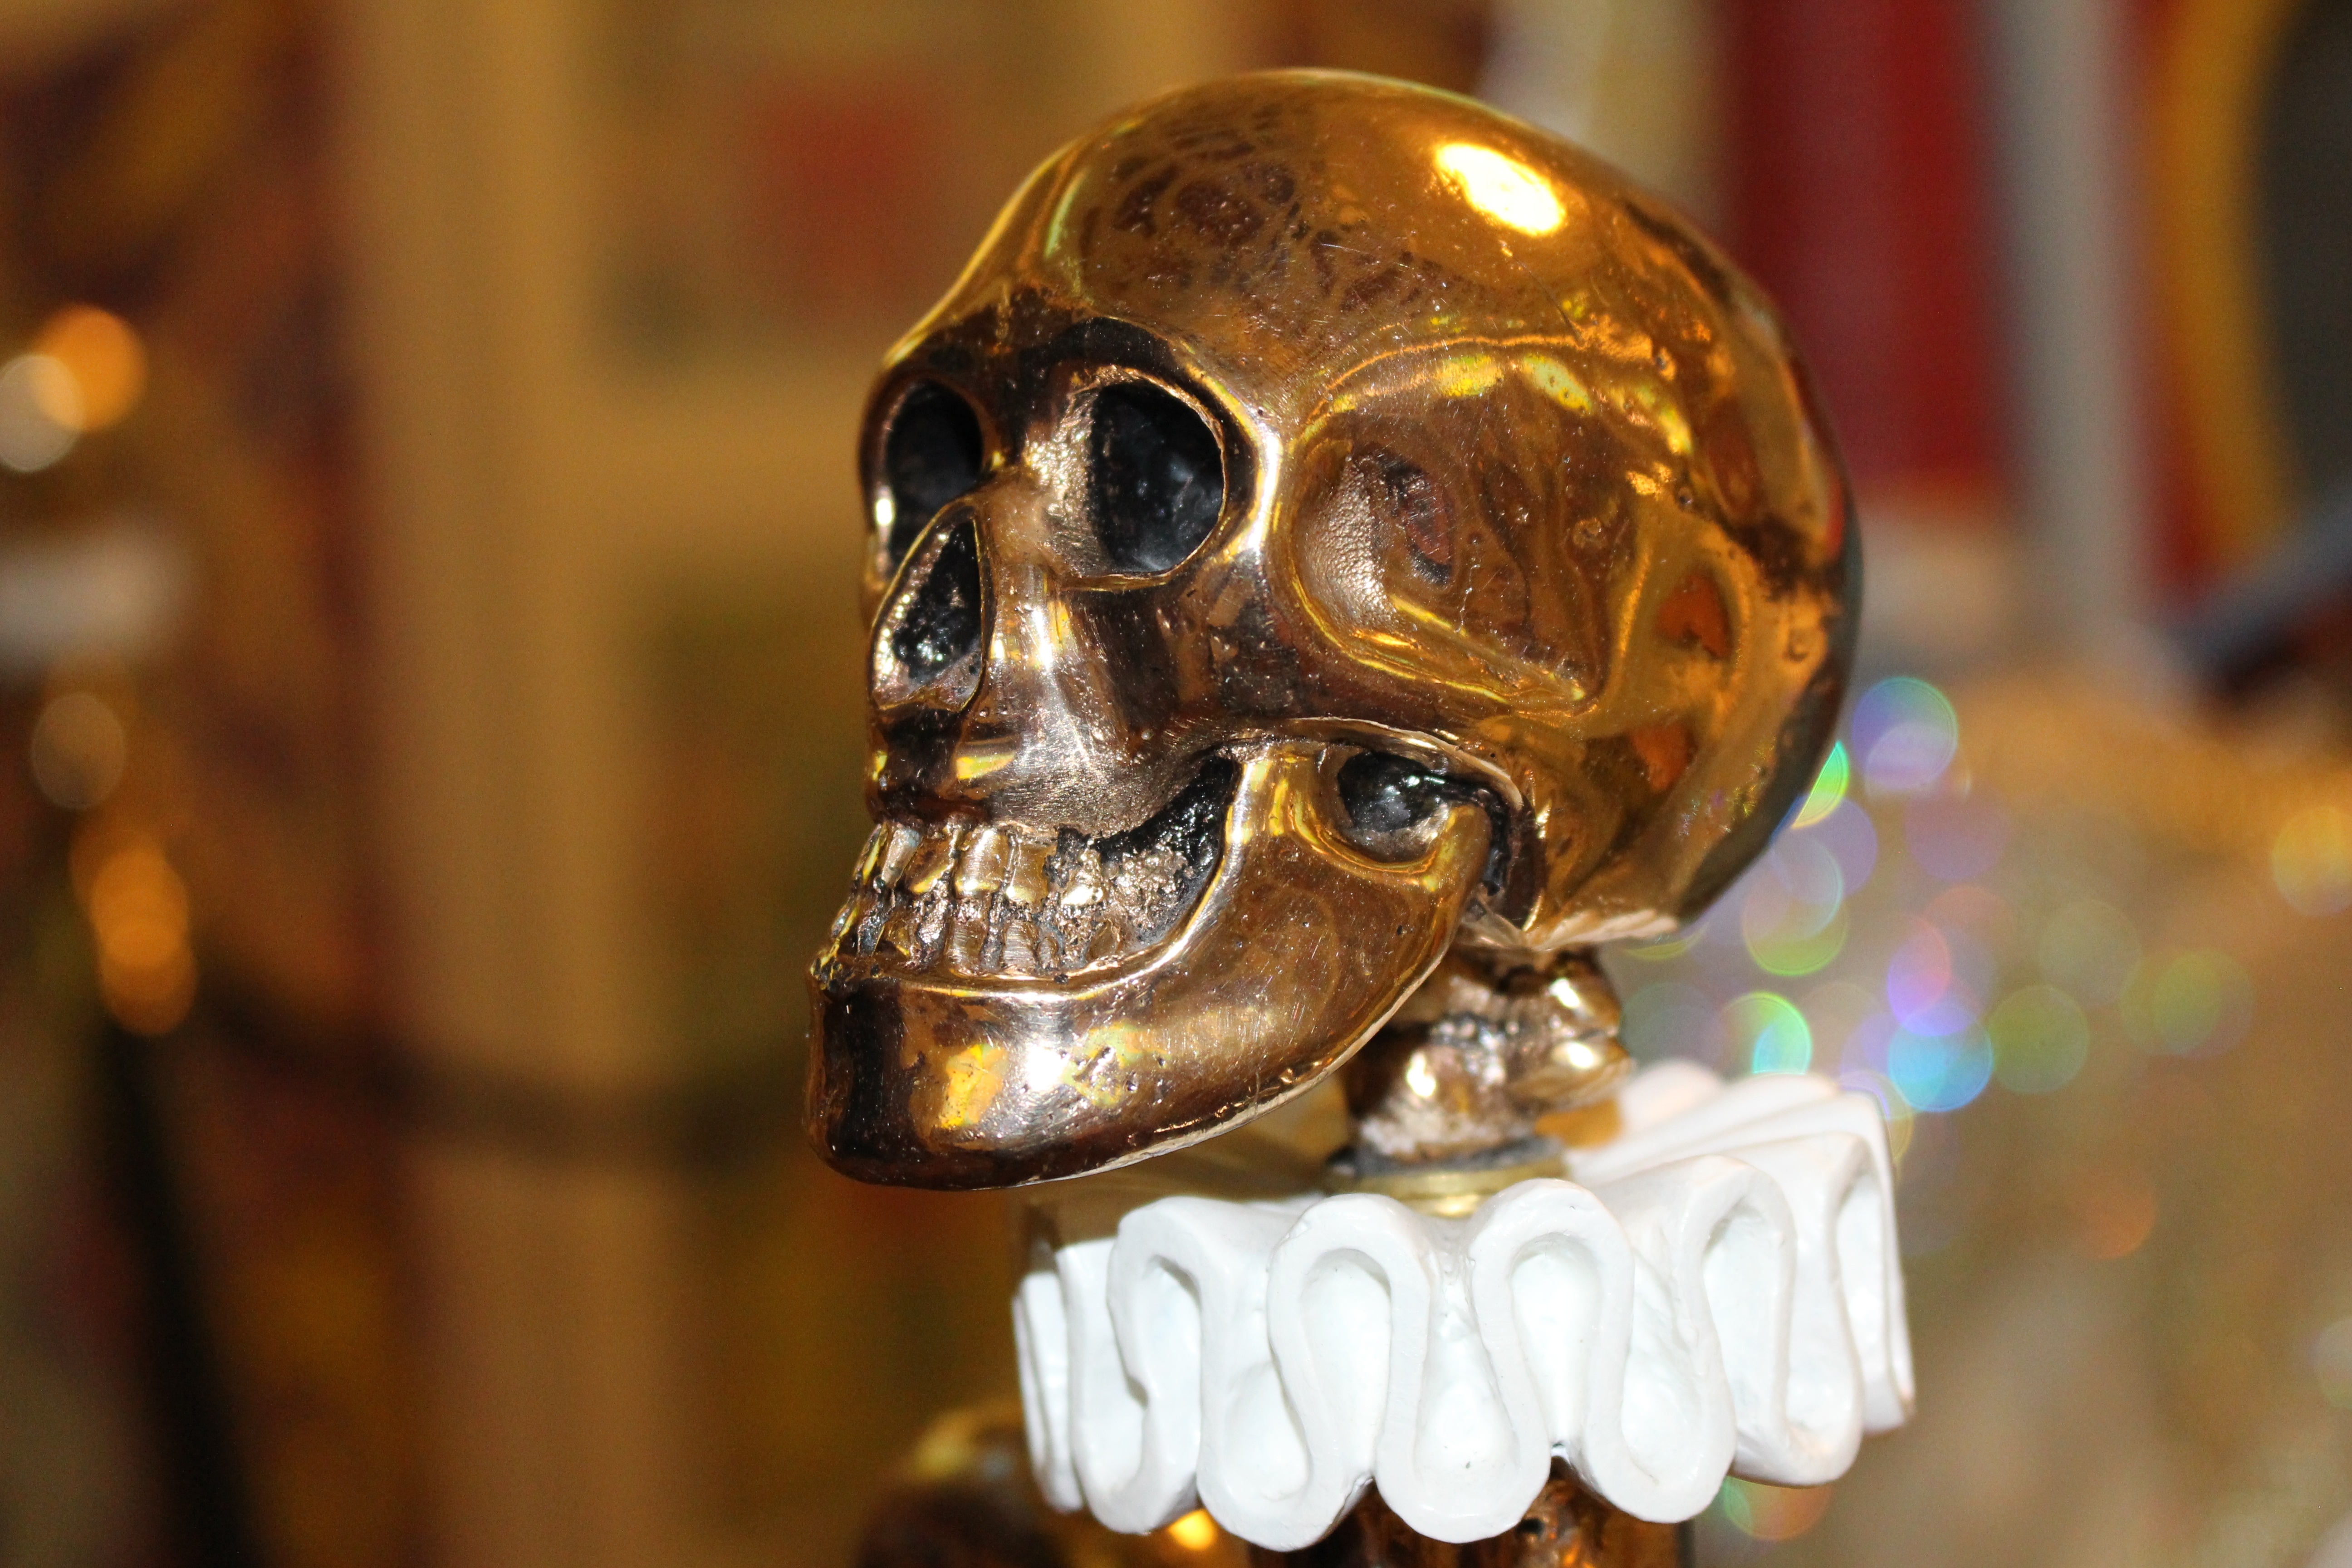
statue, object, skull, close up, sculpture, art, gold, temple, carving, skull and crossbones, macro photography, ancient history